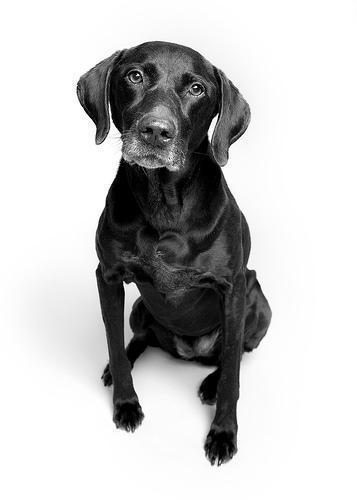
german shorthaired